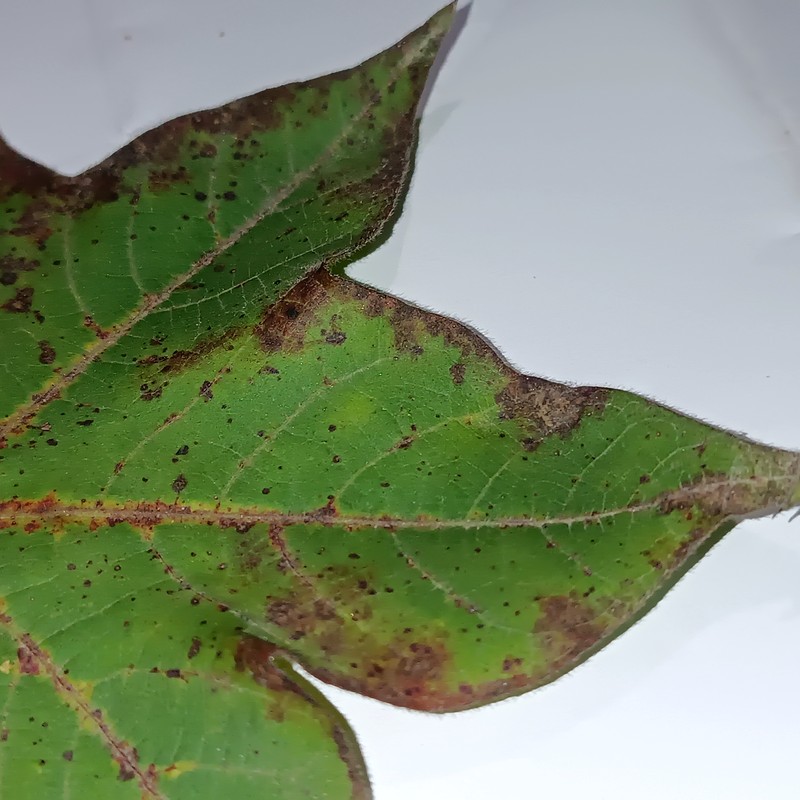
Label: Bacterial Blight